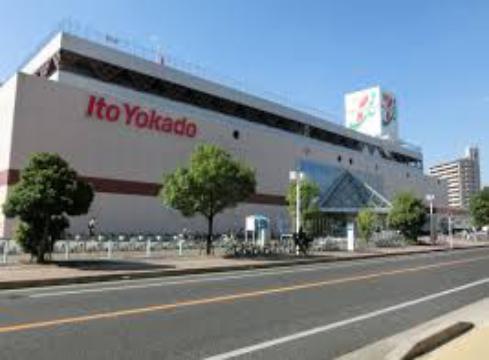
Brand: Ito-Yokado
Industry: Others